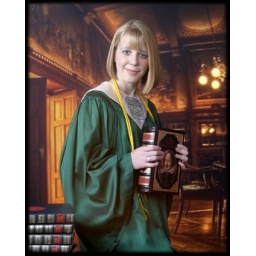
Senior standing in front of a law library holdinga book.